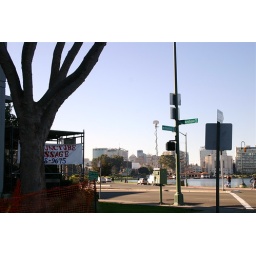
TV truck by Lake Merritt